Sesame Street research

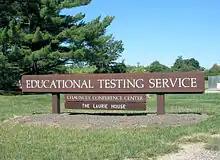
Sign at entrance to ETS headquarters; ETS conducted early summative studies on "Sesame Street".

CTW solicited the Educational Testing Service (ETS) to conduct its summative research; CTW and ETS hired and trained coordinators, testers, and observers from local communities to conduct these studies. The most relevant tests of the show's effectiveness were comparisons between children who watched it regularly and those who did not. After the first season, however, "Sesame Street" was so widely watched that it was difficult to make this distinction; ETS began to have problems finding subjects for their non-viewing groups, which weakened the experimental design. It solved this problem by selecting control-group households from areas that did not broadcast the show. Instead of using groups of viewers and non-viewers, later large-scale studies used statistical designs and methods for estimating cause-effect relationships.